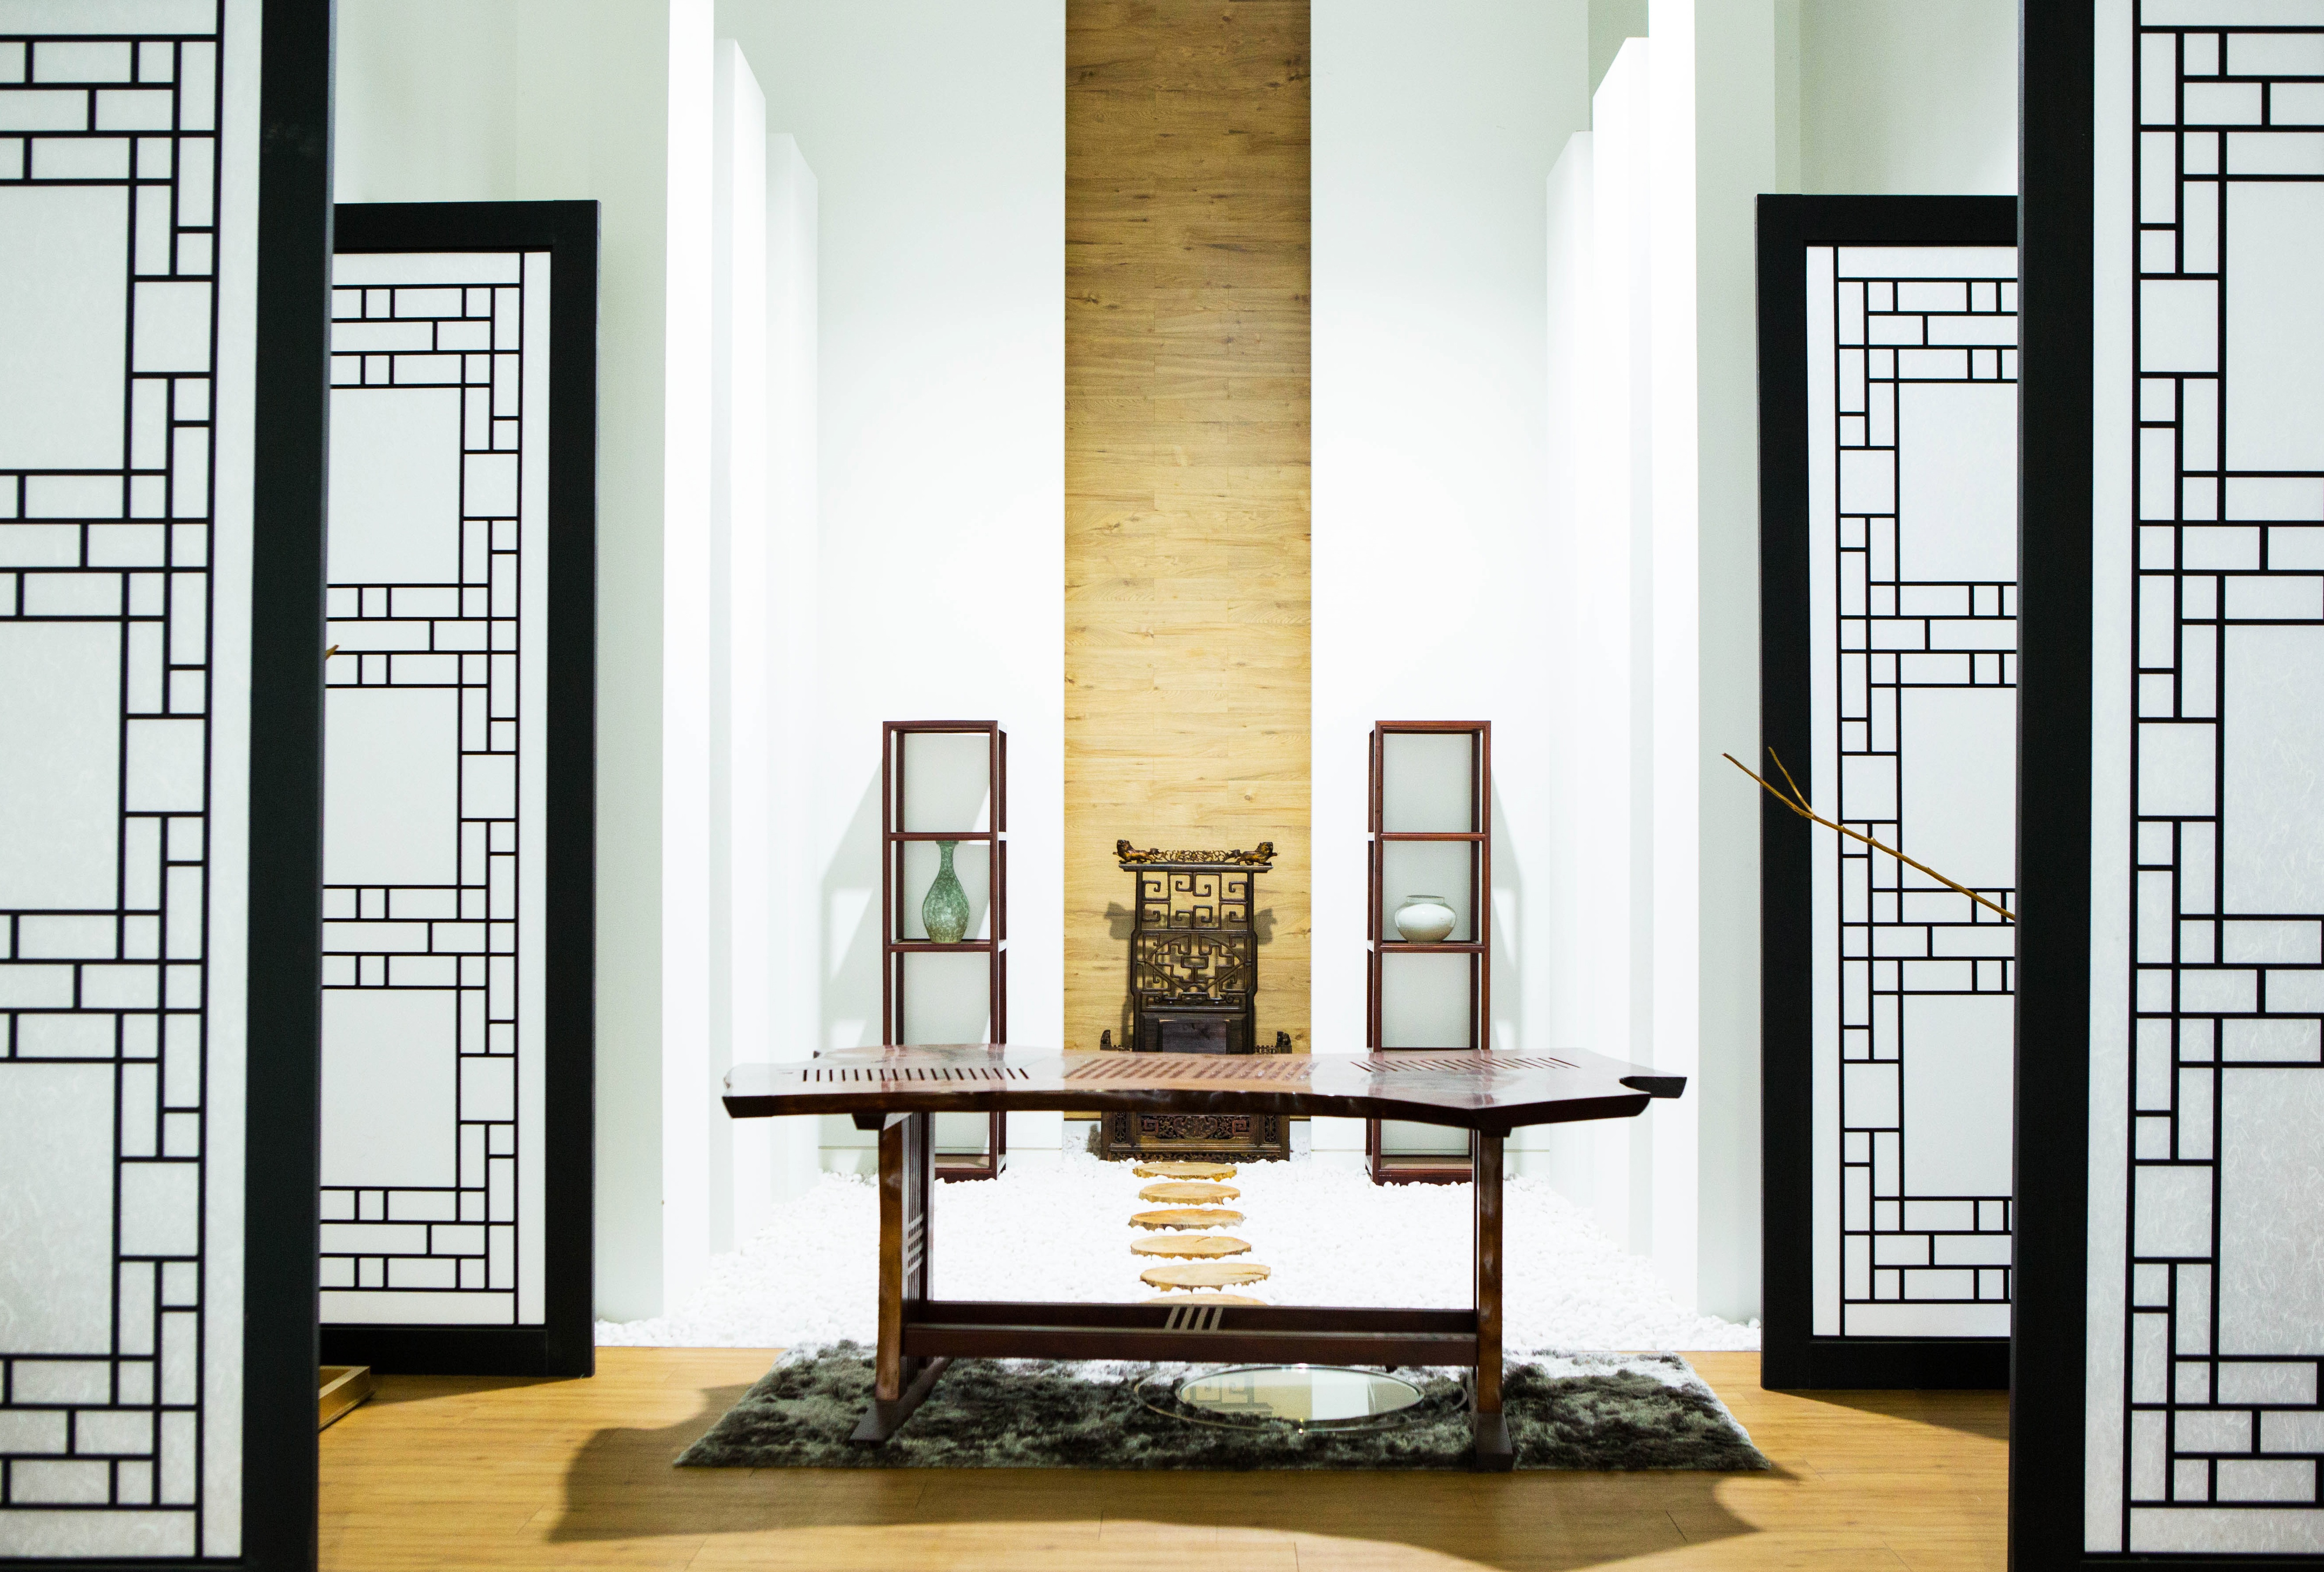
table, wood, home, studio, shelf, living room, furniture, lighting, interior design, design, oriental, rental studio, orientalism